Algeria

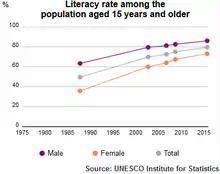
UIS literacy rate Algeria population plus 15 1985–2015

Algeria's currency is the dinar (DZD). The economy remains dominated by the state, a legacy of the country's socialist post-independence development model. In June 2024 The World Bank's 2024 report marks a turning point for Algeria, which joins the select club of upper-middle-income countries. This economic rise, the result of an ambitious development strategy, places the country in the same category as emerging powers such as China, Brazil and Turkey In recent years, the Algerian government has halted the privatisation of state-owned industries and imposed restrictions on imports and foreign involvement in its economy. These restrictions are just starting to be lifted off recently although questions about Algeria's slowly-diversifying economy remain.